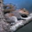
Label: squirrel